Massachusetts Senate's Middlesex and Worcester district

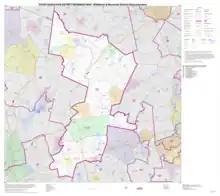
Map of Massachusetts Senate's Middlesex and Worcester district, based on the 2010 United States census.

Massachusetts Senate's Middlesex and Worcester district in the United States is one of 40 legislative districts of the Massachusetts Senate. It covers 8.8% of Middlesex County and 4.8% of Worcester County population in 2010. Democrat Jamie Eldridge of Acton has represented the district since 2009.